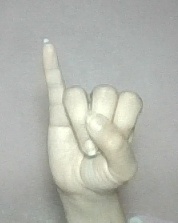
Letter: meem